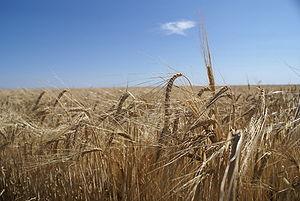
Épis de orge en été, preparés pour être recoltés.